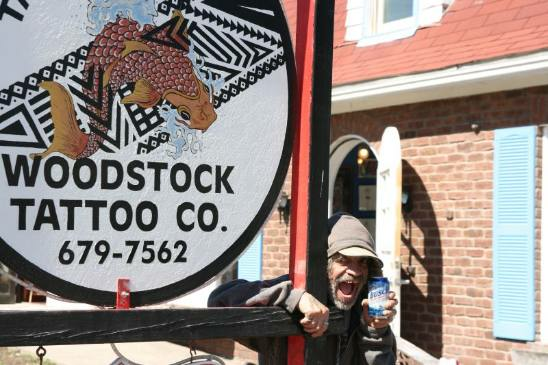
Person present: Yes